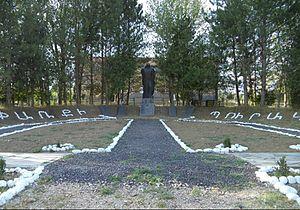
Rind est une communauté rurale du marz de Vayots Dzor, en Arménie. Elle compte 1 516 habitants en 2008.